Music of Albania

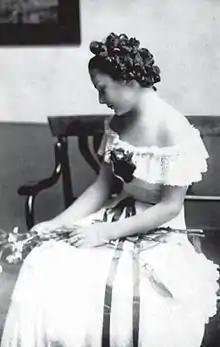
Portrait of Tefta Tashko

The Albanian Urban Lyric Song is a tradition that started in Albania in the 18th century but culminated in the 1930s. These songs are a major part of Albania's music heritage, but have been little-studied by ethnomusicologists, who prefer to focus on the rural folk music that they see as being more authentically Albanian.